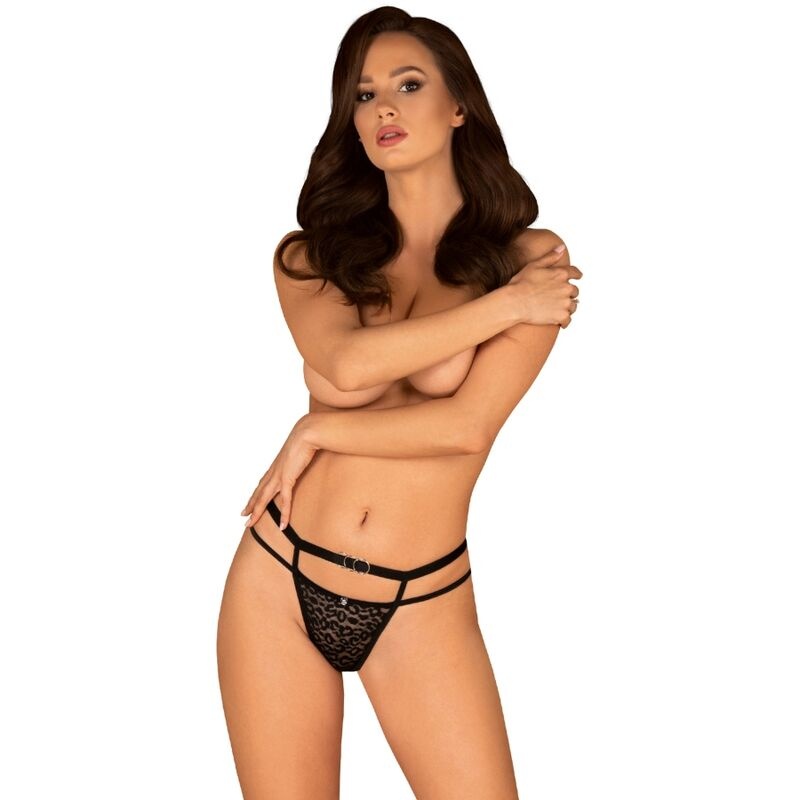
OBSESSIVE - BAGIRELA PANTIES S/M
¿Estás buscando algo para calentar las noches frías? ¡Nuestras nuevos panties definitivamente calentarán las cosas! Te sentirás más sensual cuando dejes que las correas elásticas acentúe tus caderas, y las manchas de estampado animal marquen tus nalgas. Asegúrate de establecer el estado de ánimo, ¡tan especial como los panties Bagirela! Características: Panties increíblemente femeninas Negro translúcido decorado con un patrón de estampado animal: ¡un hermoso aspecto garantizado! Las correas elásticas forman una combinación geométrica Recortes en los lados: una sorpresa picante cuando te des la vuelta Una seductora decorado dorado en el vientre Colgante plateado: brilla delicadamente y agrega encanto Material increíblemente delicado y elástico (90% poliamida, 10% elastano) Talla: S/M ¡Obsessive significa inspiración en la mujer! Elegancia, sensualidad, amor a la costura....significa mucho para la mujer, pocos son los adjetivos que pueden calificar a Obsessive, donde una labor de años han conseguido unir la mejor relación calidad-precio. ¡Líderes mundiales en lencería, nadie lo hace mejor! GUÍA DE TALLAS - Chemises | Corsets | Teddies | Conjuntos | Disfraces TALLAS OBSESSIVE Copa EU USA UK/AU/NZ ITALY FRANCE RUSSIA S/M A-C 34-38 2-8 6-10 38-44 36-38 40-46 L/XL C-D 40-42 10-12 12-14 46-48 40-42 48-50 XXL C-D 44 14 16 50 44 52 GUÍA DE TALLAS - Calcetería | Bodystockings TALLAS OBSESSIVE Copa EU USA UK/AU/NZ ITALY FRANCE RUSSIA S/M/L A-C 34-40 2-10 6-12 38-46 36-40 40-48 XL/XXL C-D 42-44 12-14 14-16 48-50 42-44 50-52 GUÍA DE TALLAS - Pecho A B C D DD E F 32 S/M S/M S/M S/M S/M 34 S/M S/M S/M L/XL L/XL 36 S/M S/M L/XL L/XL XXL XXL XXL 38 L/XL L/XL L/XL XXL XXL XXL XXL 40 XXL XXL XXL
Brand: OBSESSIVE PANTIES & THONG
Category: Apparel & Accessories > Clothing > Lingerie > Women's Underpants